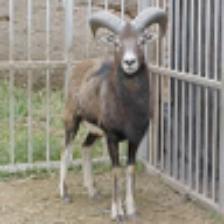
Label: NonHuman